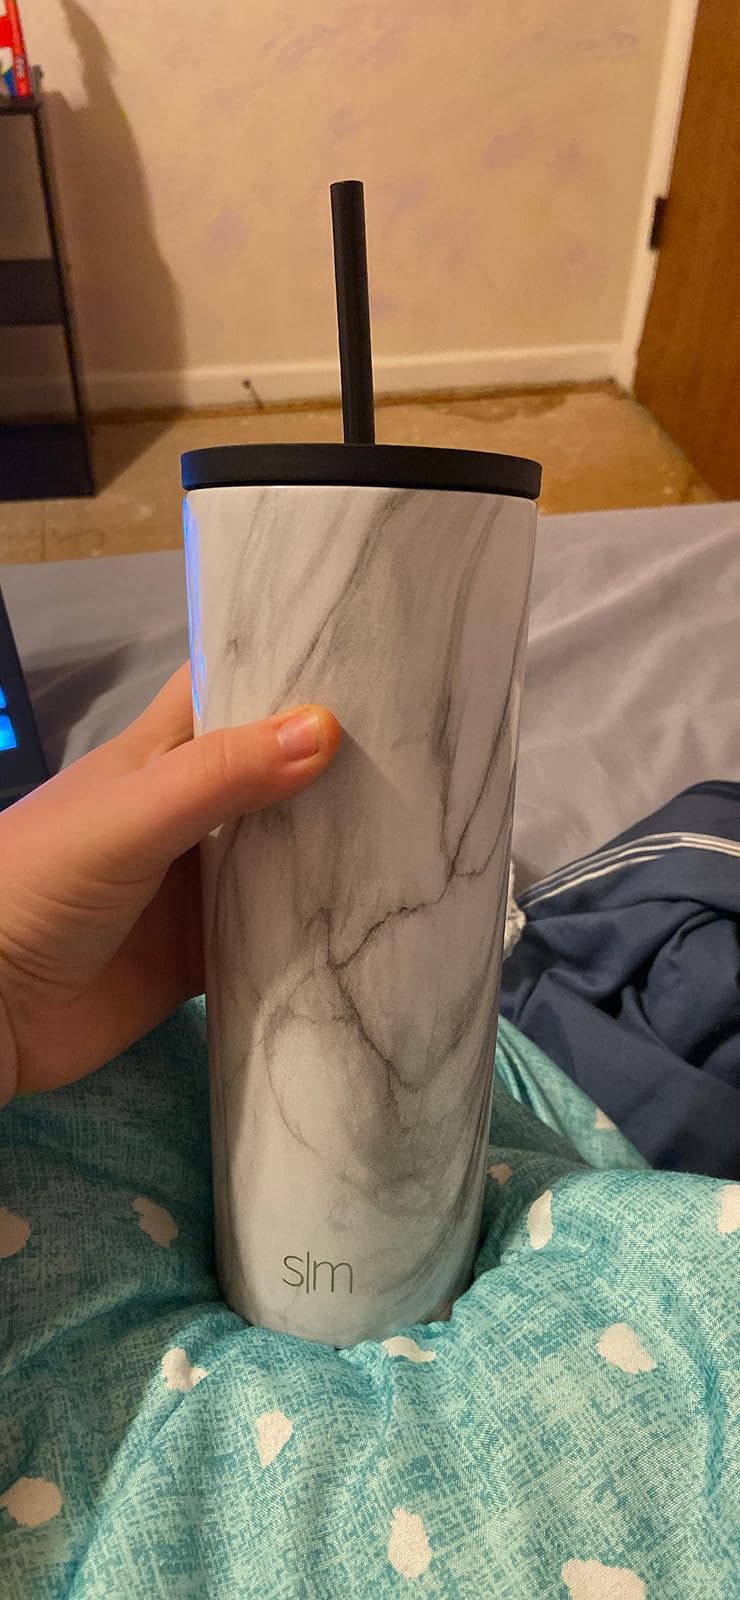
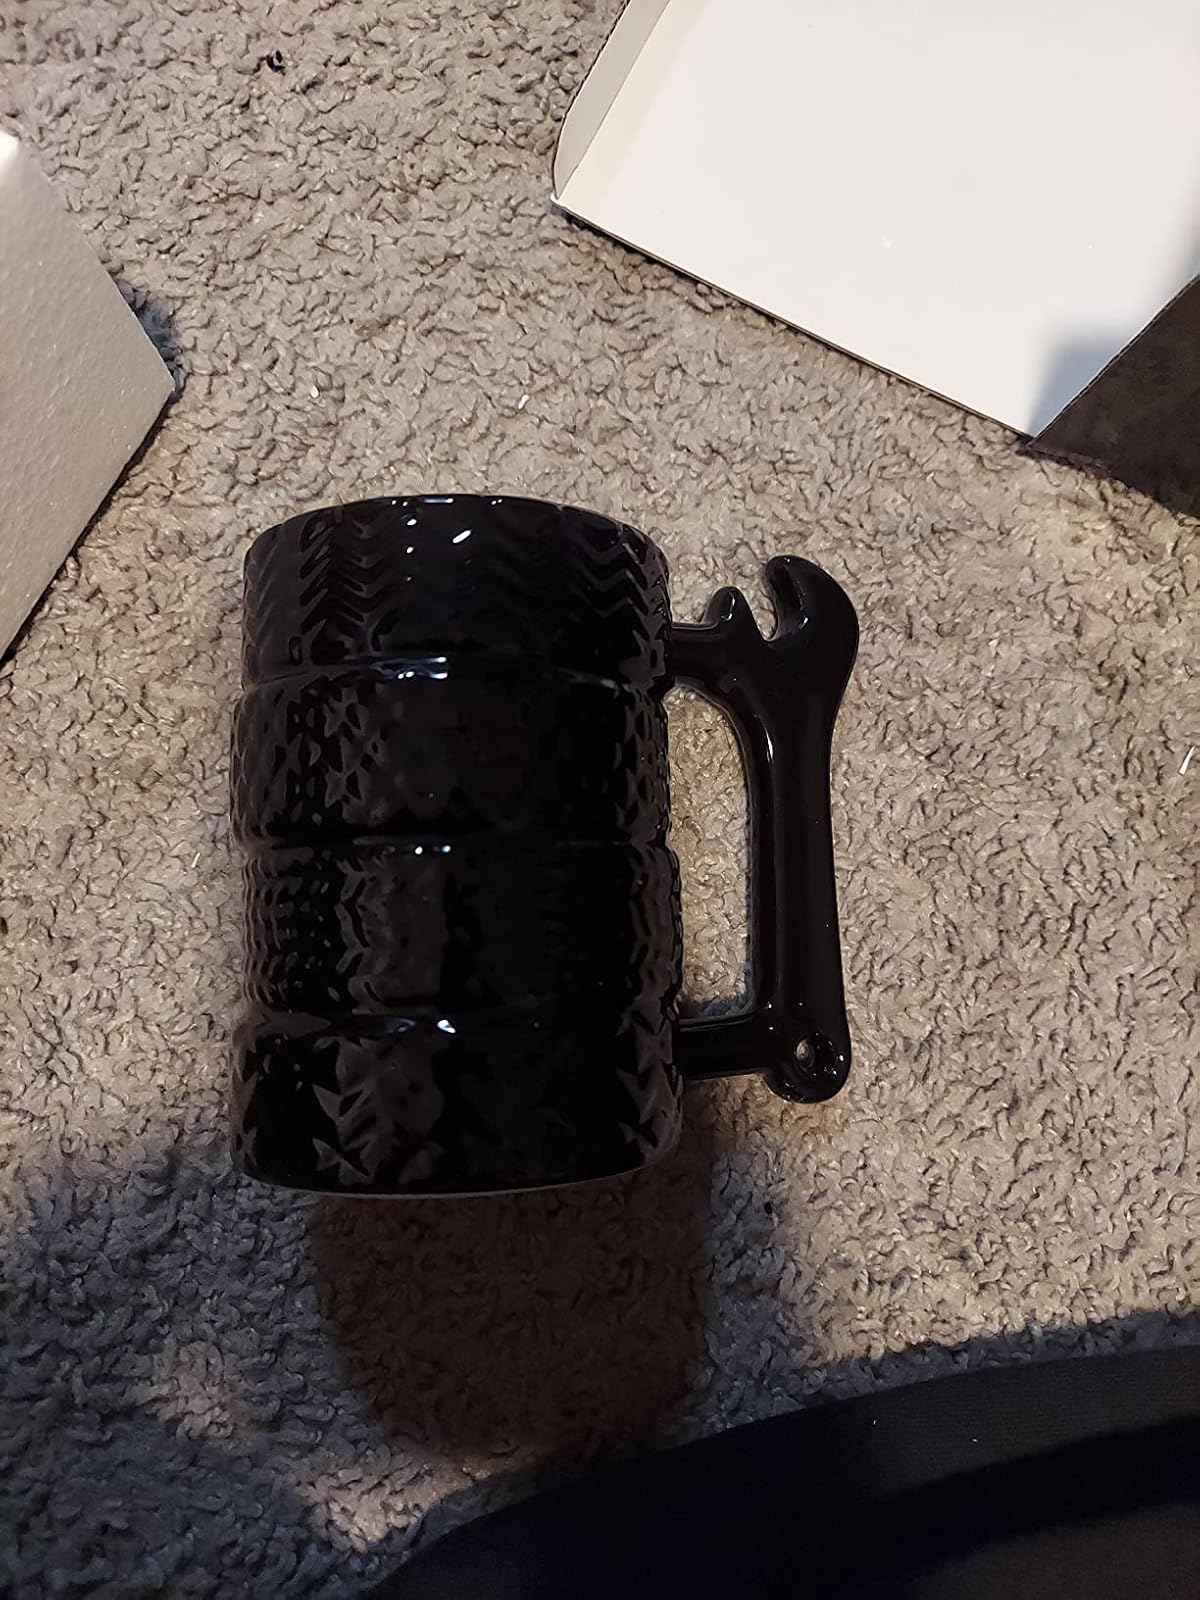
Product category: items_mug
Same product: no